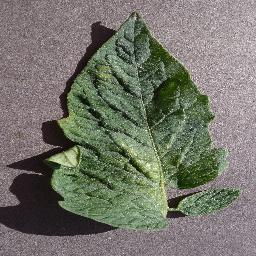
Label: Tomato___Spider_mites Two-spotted_spider_mite